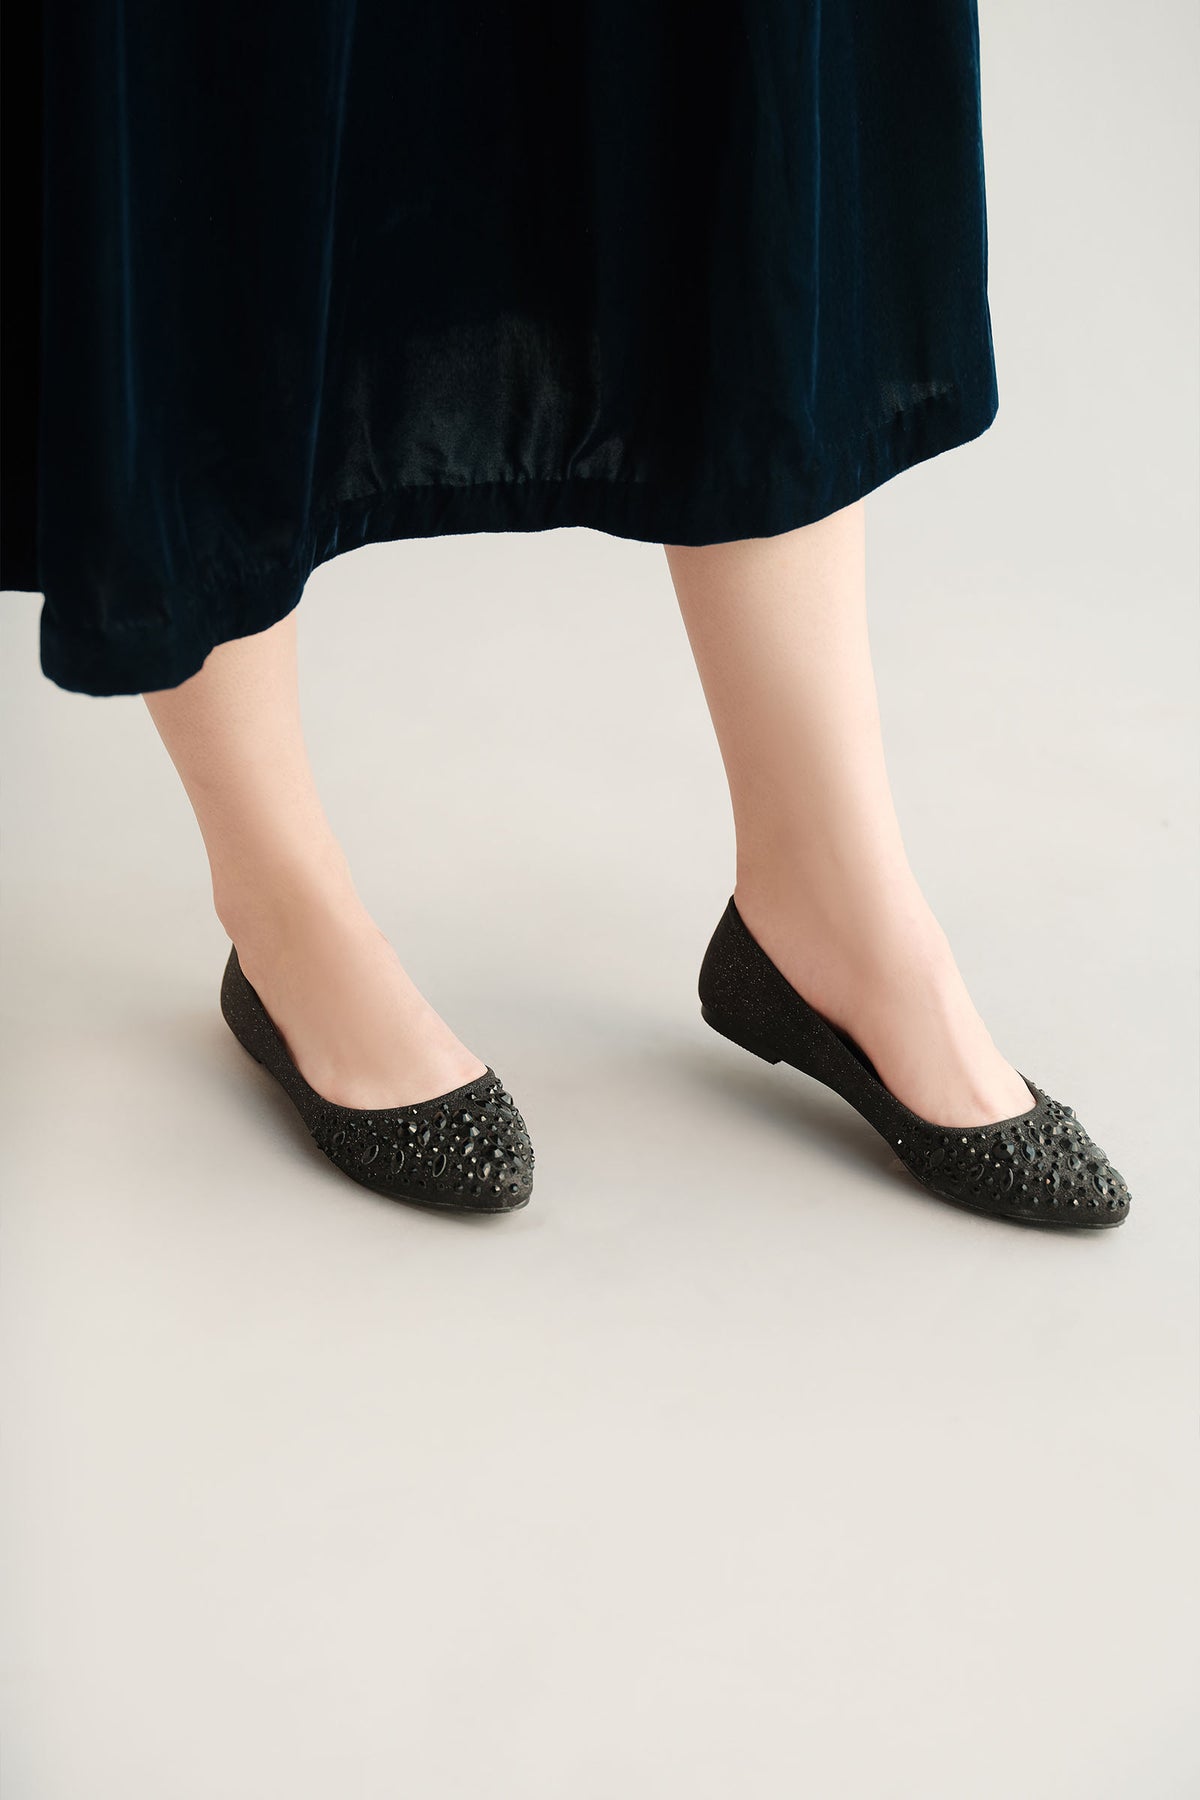
black multi woven flat